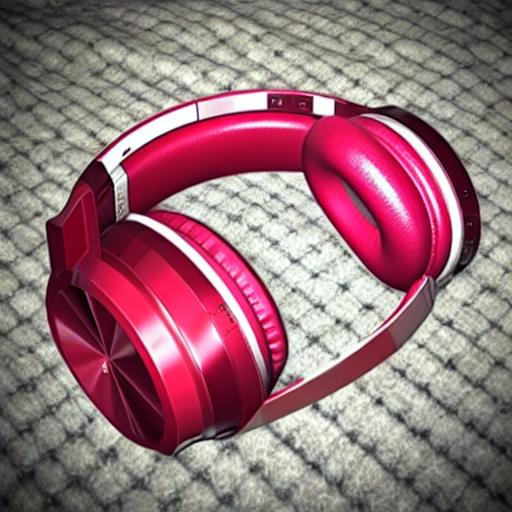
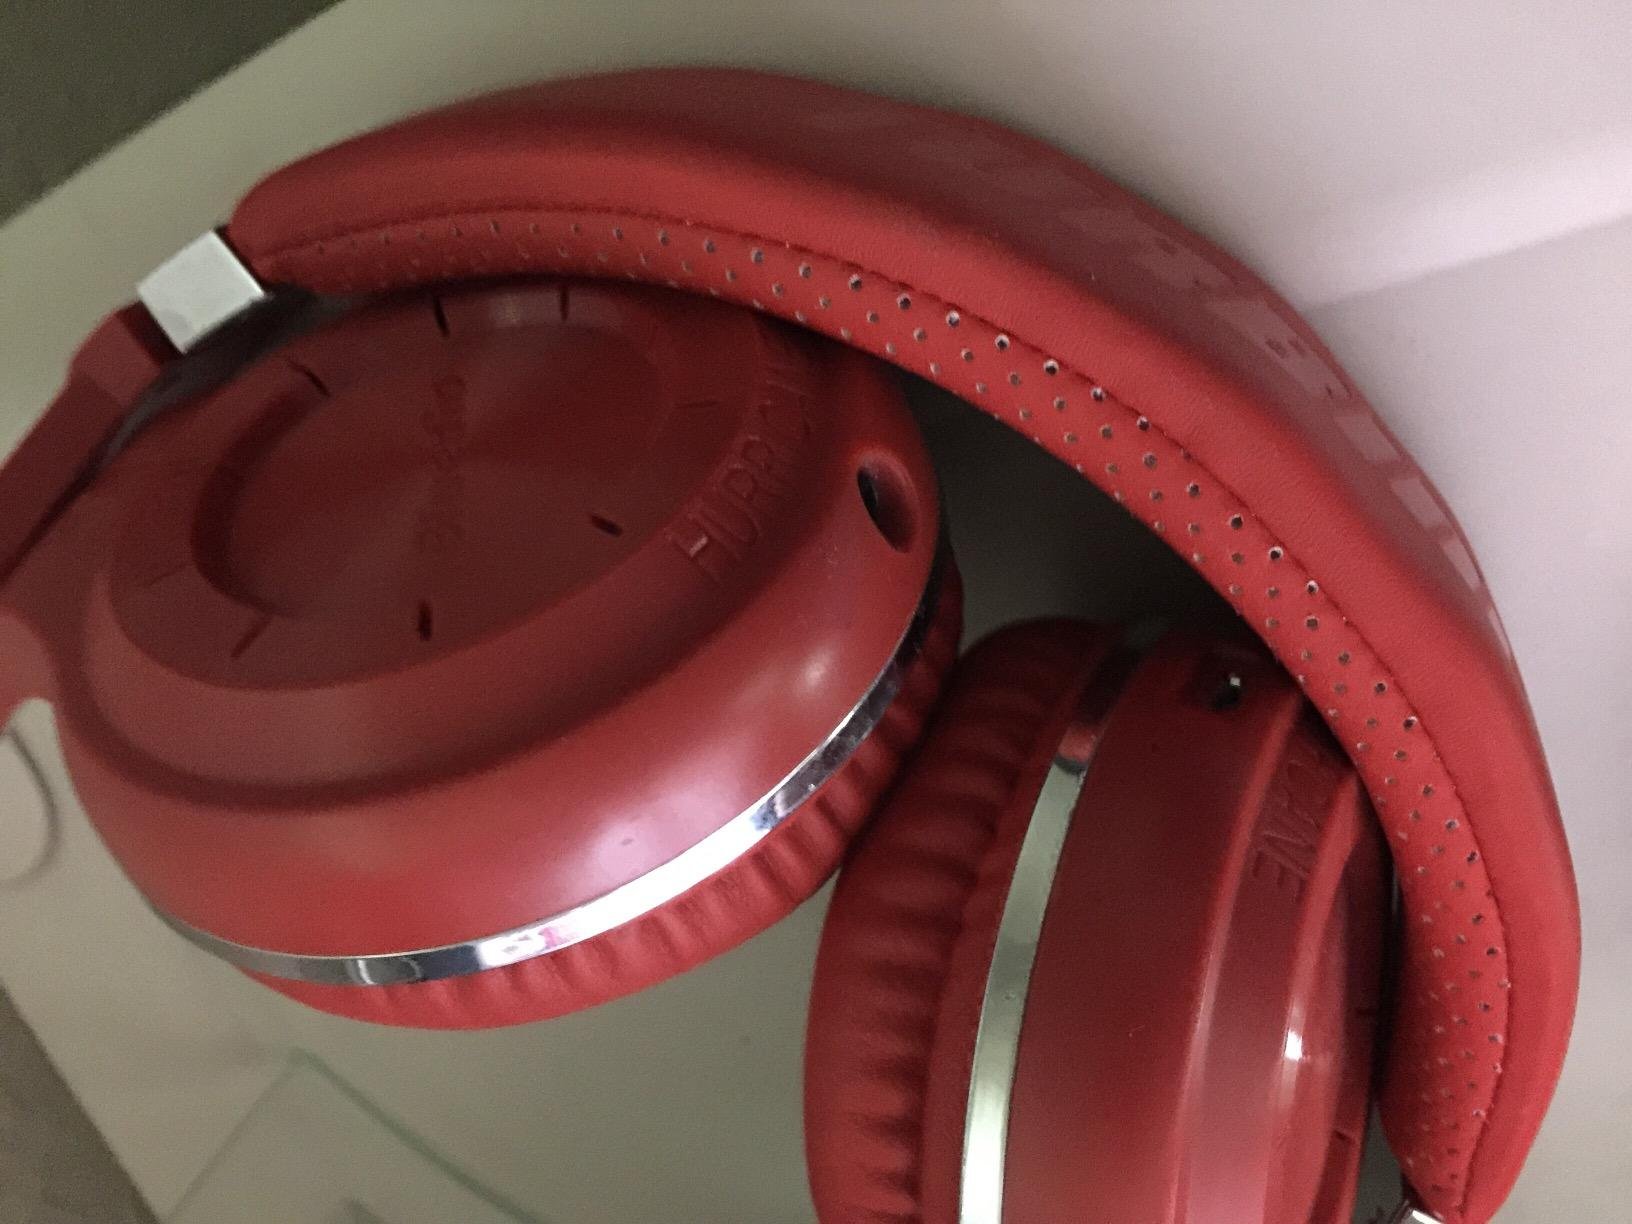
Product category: headphones
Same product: no